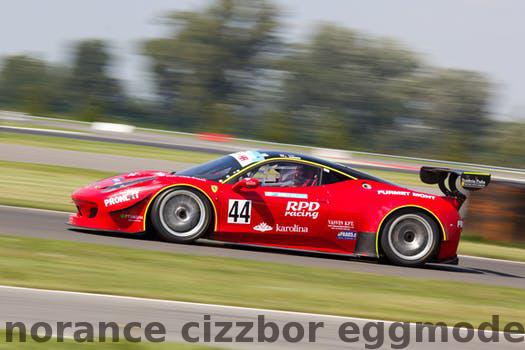
Label: Watermark